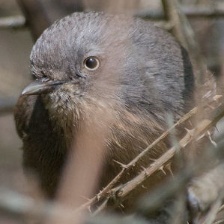
Species: WRENTIT
Scientific name: CHAMAEA FASCIATA